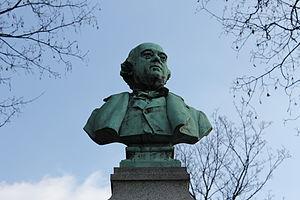
Tombe de Ferdinand Barbedienne au cimetière du Père-Lachaise à Paris.
Henri Michel Antoine Chapu est un sculpteur et médailleur français, né le 29 septembre 1833 au Mée-sur-Seine et mort le 21 avril 1891 dans le 7ᵉ arrondissement de Paris.
Ferdinand Barbedienne, né le 6 août 1810 à Saint-Martin-de-Fresnay et mort le 21 mars 1892 à Paris, est un industriel français, connu pour sa fonderie de bronze d'art.